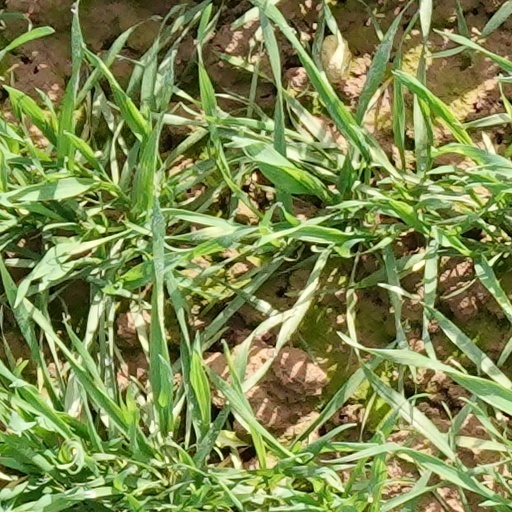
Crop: wheat